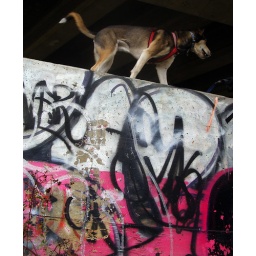
Catori walking on a wall of graffiti art under a bridge on a mountain bike trail.